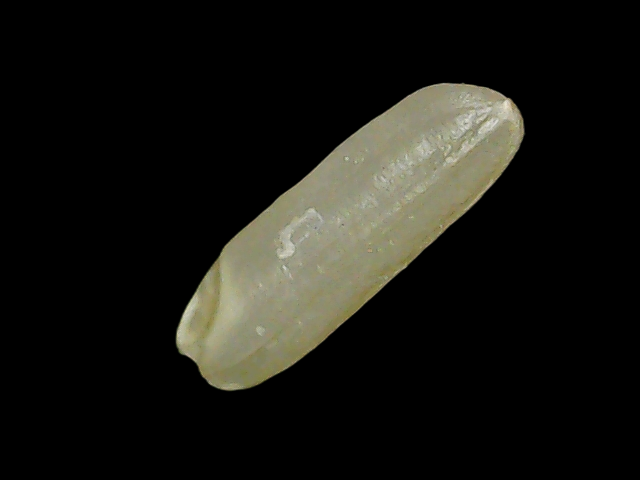
Rice variety: Binadhan21